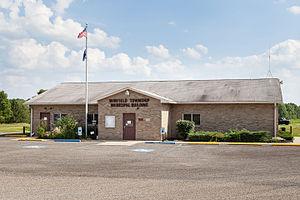
Winfield Township est un township, situé dans le comté de Butler, aux États-Unis. En 2010, il comptait une population de 3 535 habitants.